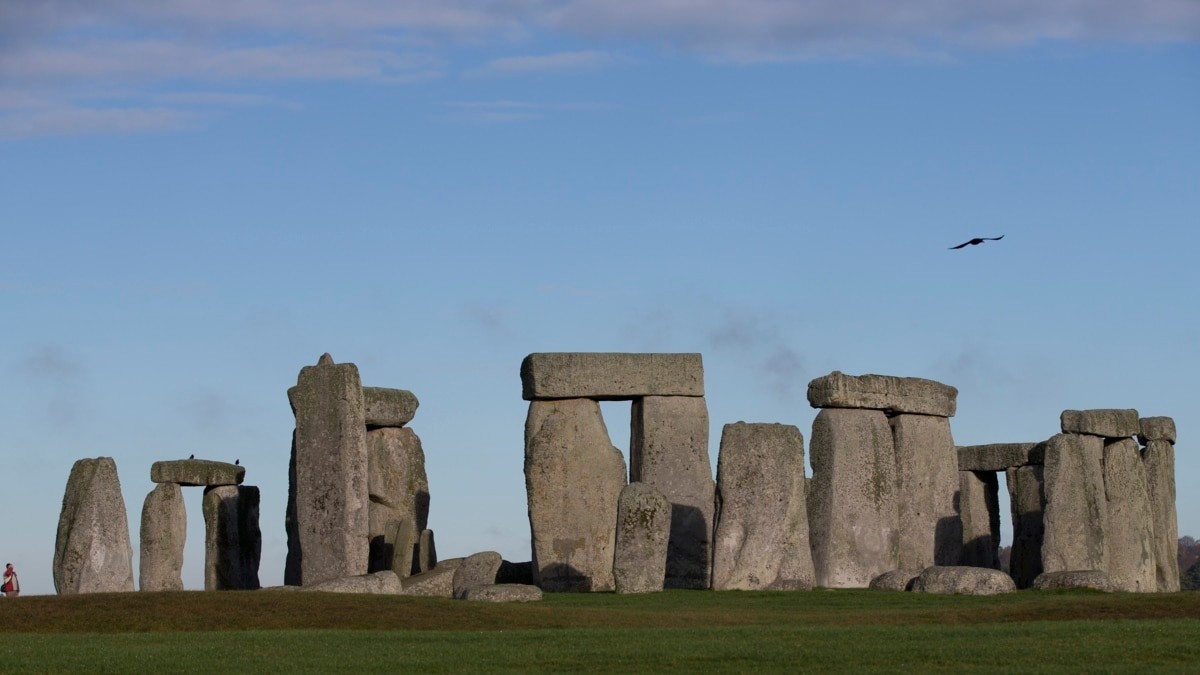
Landmark: Stonehenge